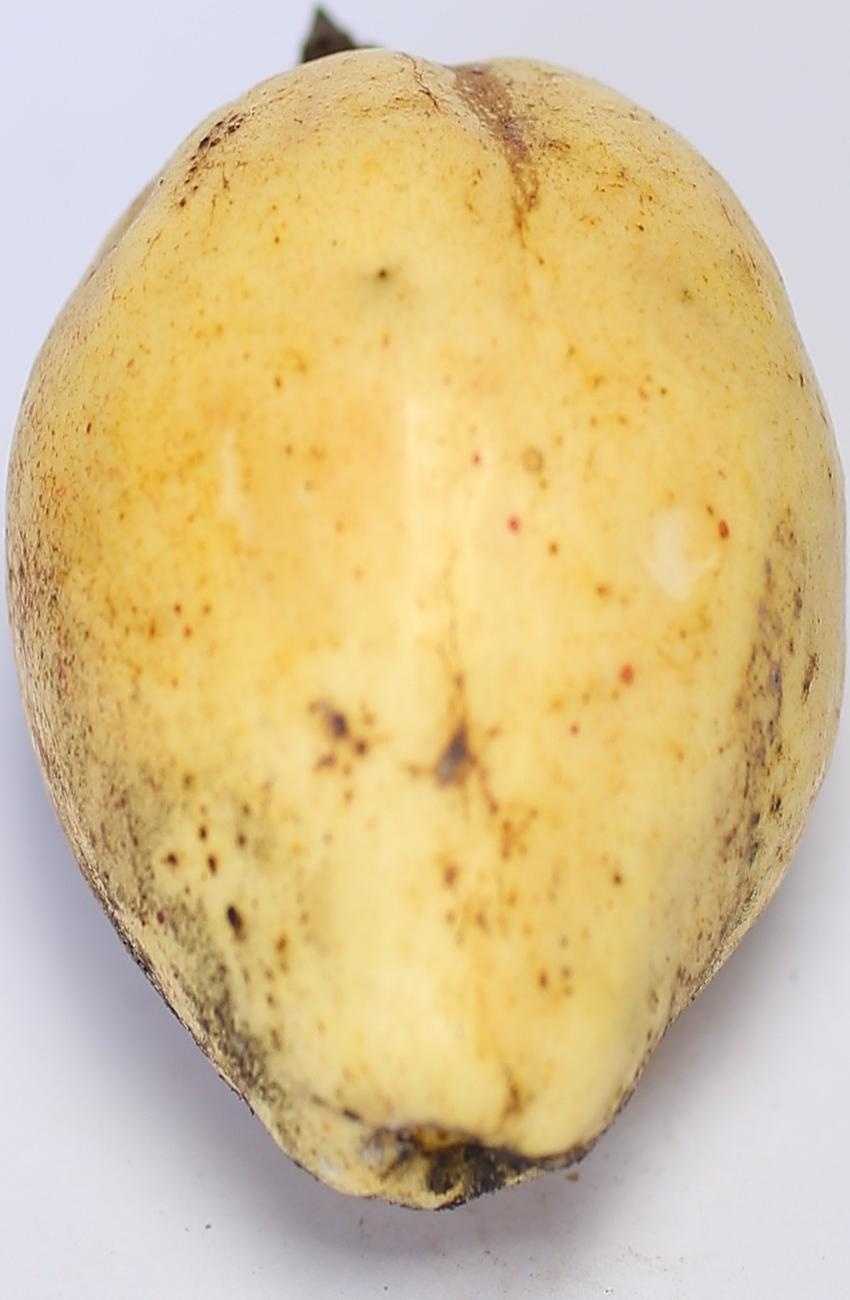
Maturity: ripe
Variety: thadhrami